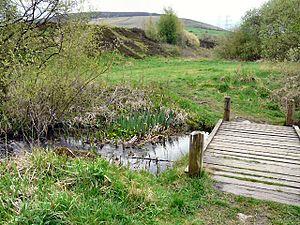
Les meurtres de la lande sont une affaire criminelle britannique des années 1960. De juillet 1963 à octobre 1965, Ian Brady et Myra Hindley assassinent cinq enfants et adolescents âgés de 10 à 17 ans. En octobre 1965, la police découvre un corps dans la maison du couple, mais n'arrête que Brady. Quelques jours plus tard, la police arrête Hindley pour complicité. Le même mois, deux enfants sont trouvés dans des tombes creusées dans Saddleworth Moor, une lande au nord de l'Angleterre. En mai 1966, Brady est condamné à l'emprisonnement à perpétuité pour trois meurtres ; Hindley est condamnée à la même peine, mais pour deux meurtres.